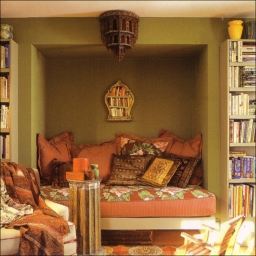
Room type: livingroom